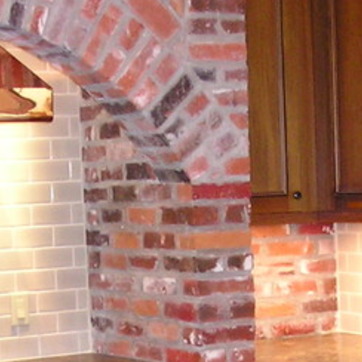
Material: brick